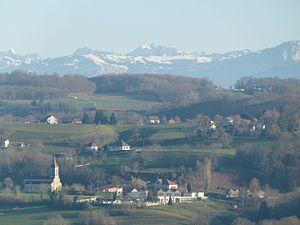
Notre village avec la chartreuse en arrière plan
Saint-Ondras est une commune française située dans le département de l'Isère en région Auvergne-Rhône-Alpes.